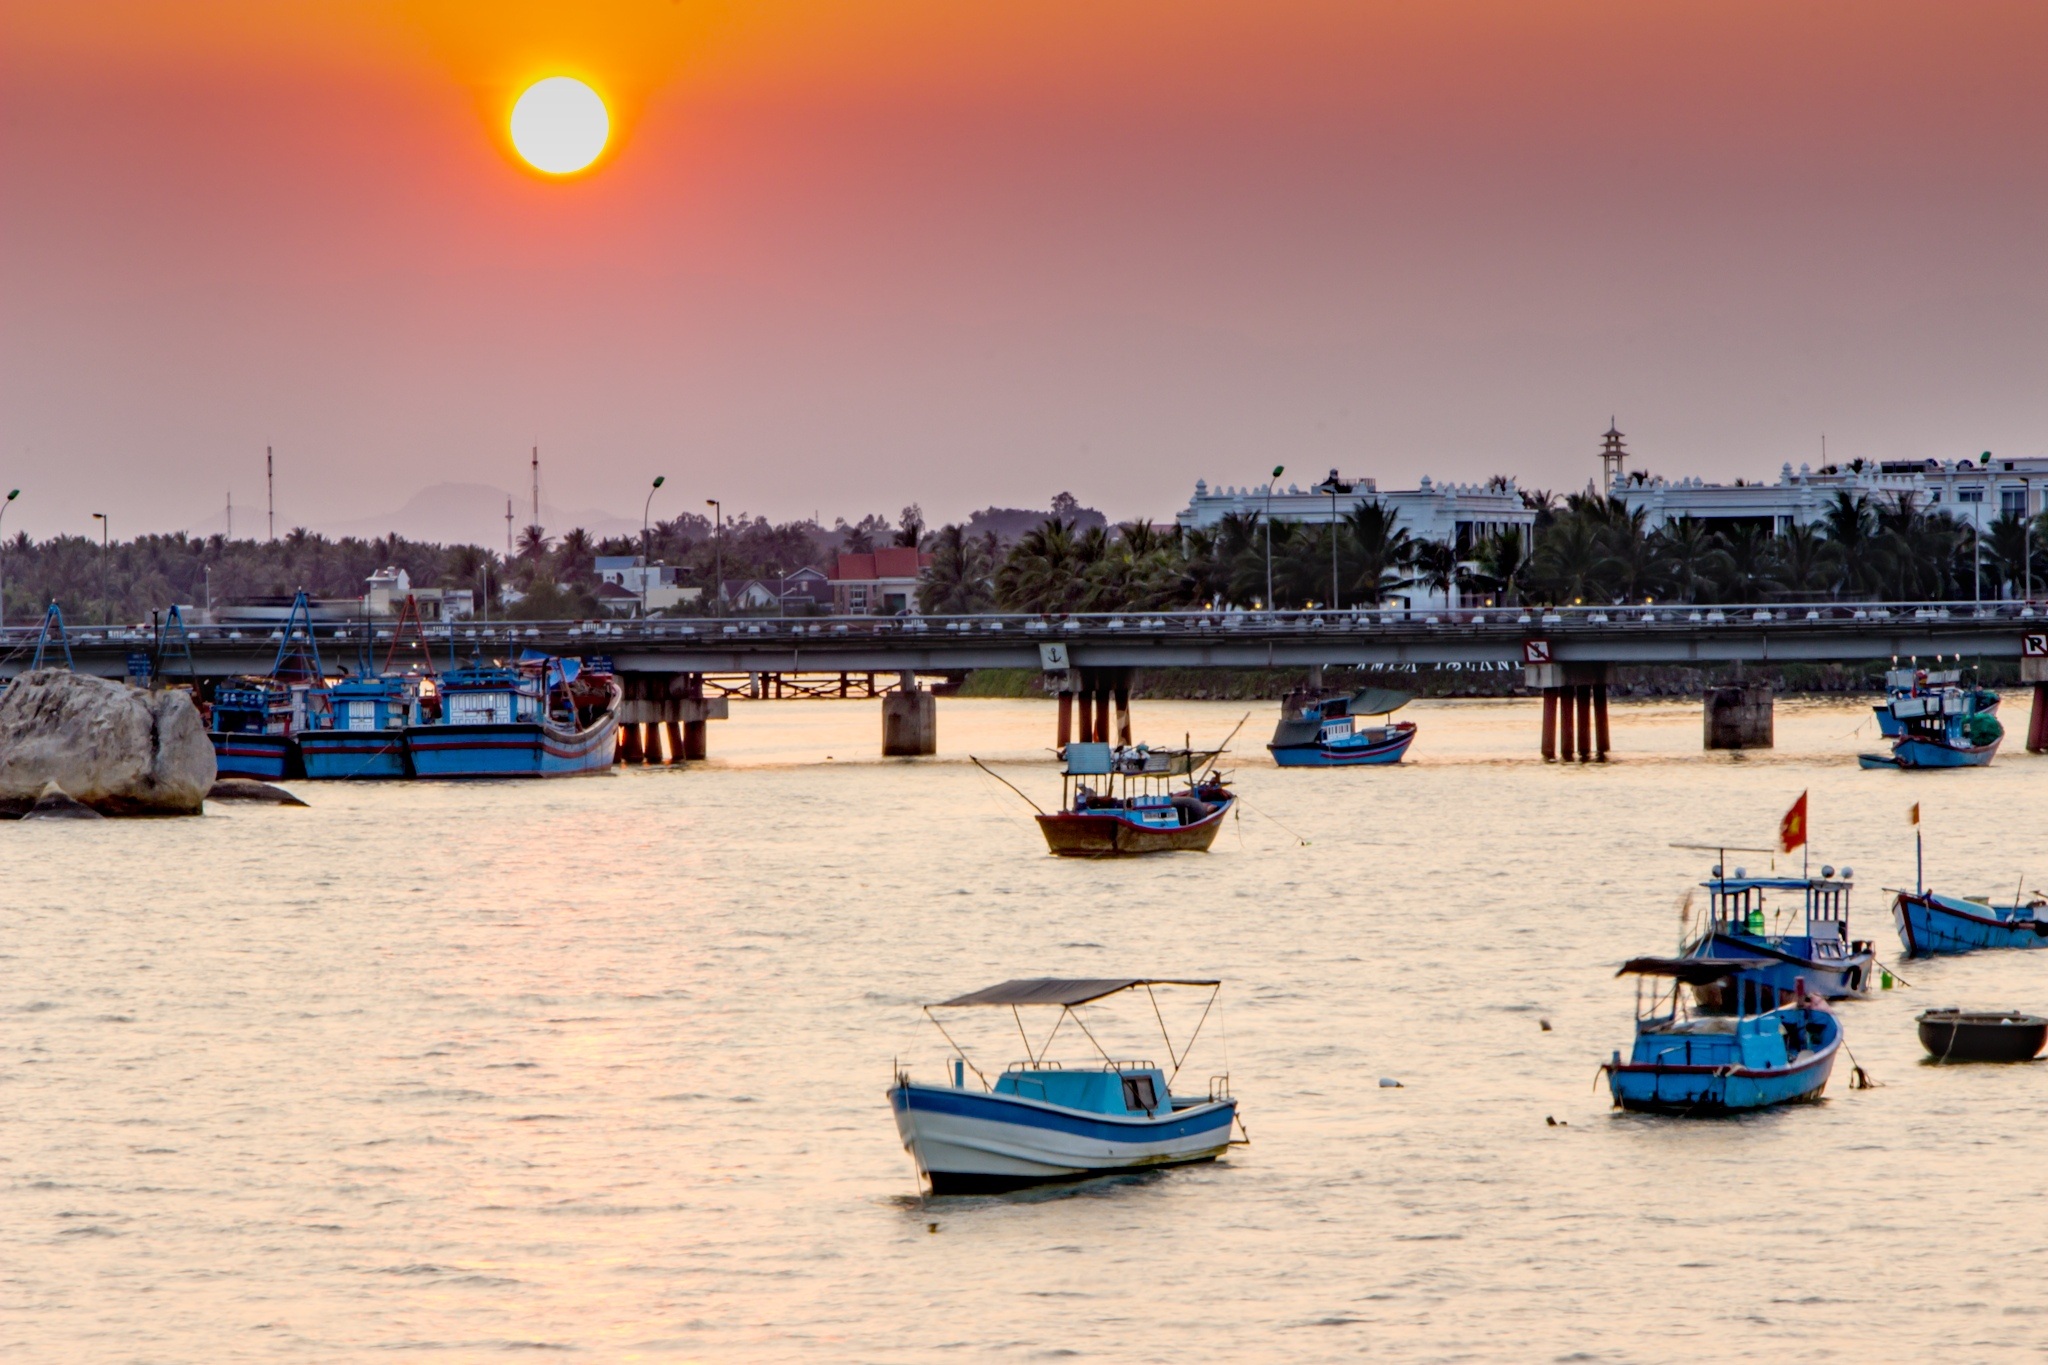
beach, sea, dock, boat, home, male, dusk, heaven, vehicle, bay, harbor, marina, port, page, write, cool, boating, the sea, than, ho ng